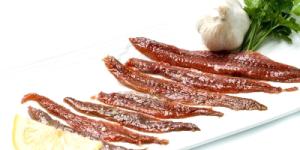
enrollados de boqueron